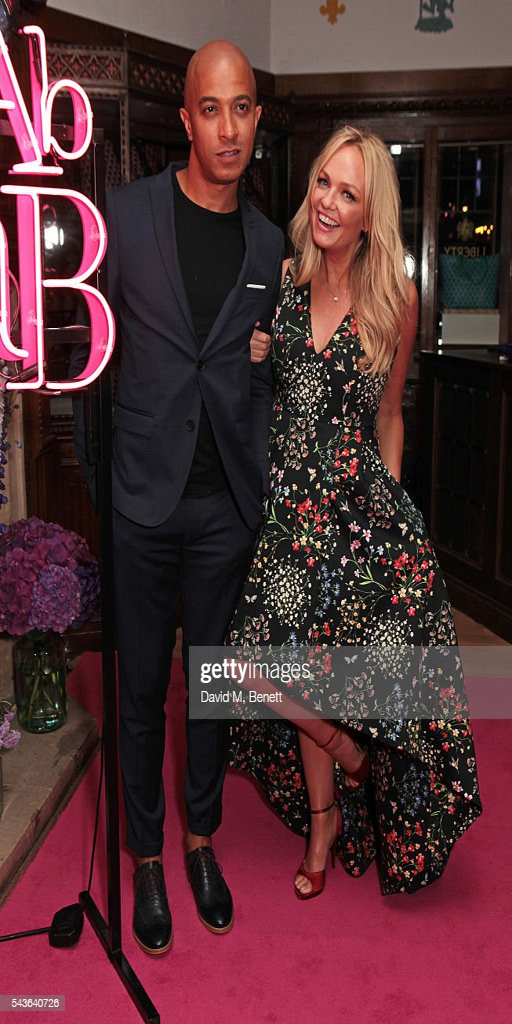
singer and pop artist attend the world premiere after party .